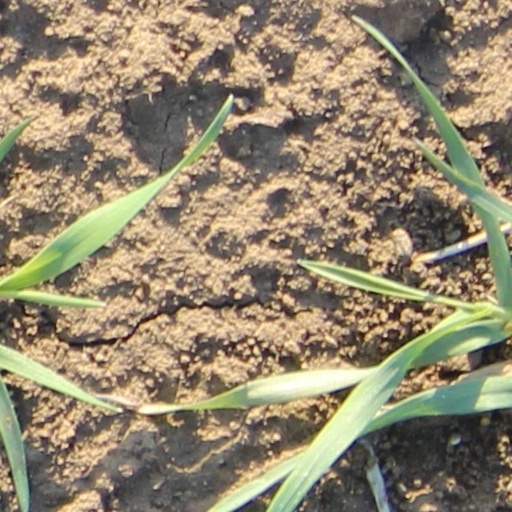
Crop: wheat